Madang Road station

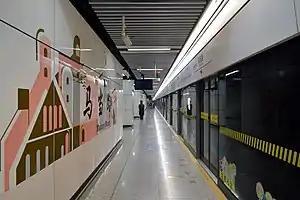
Line 13 platform

Madang Road became an interchange station between lines 9 and 13 of the Shanghai Metro on 19 December 2015.